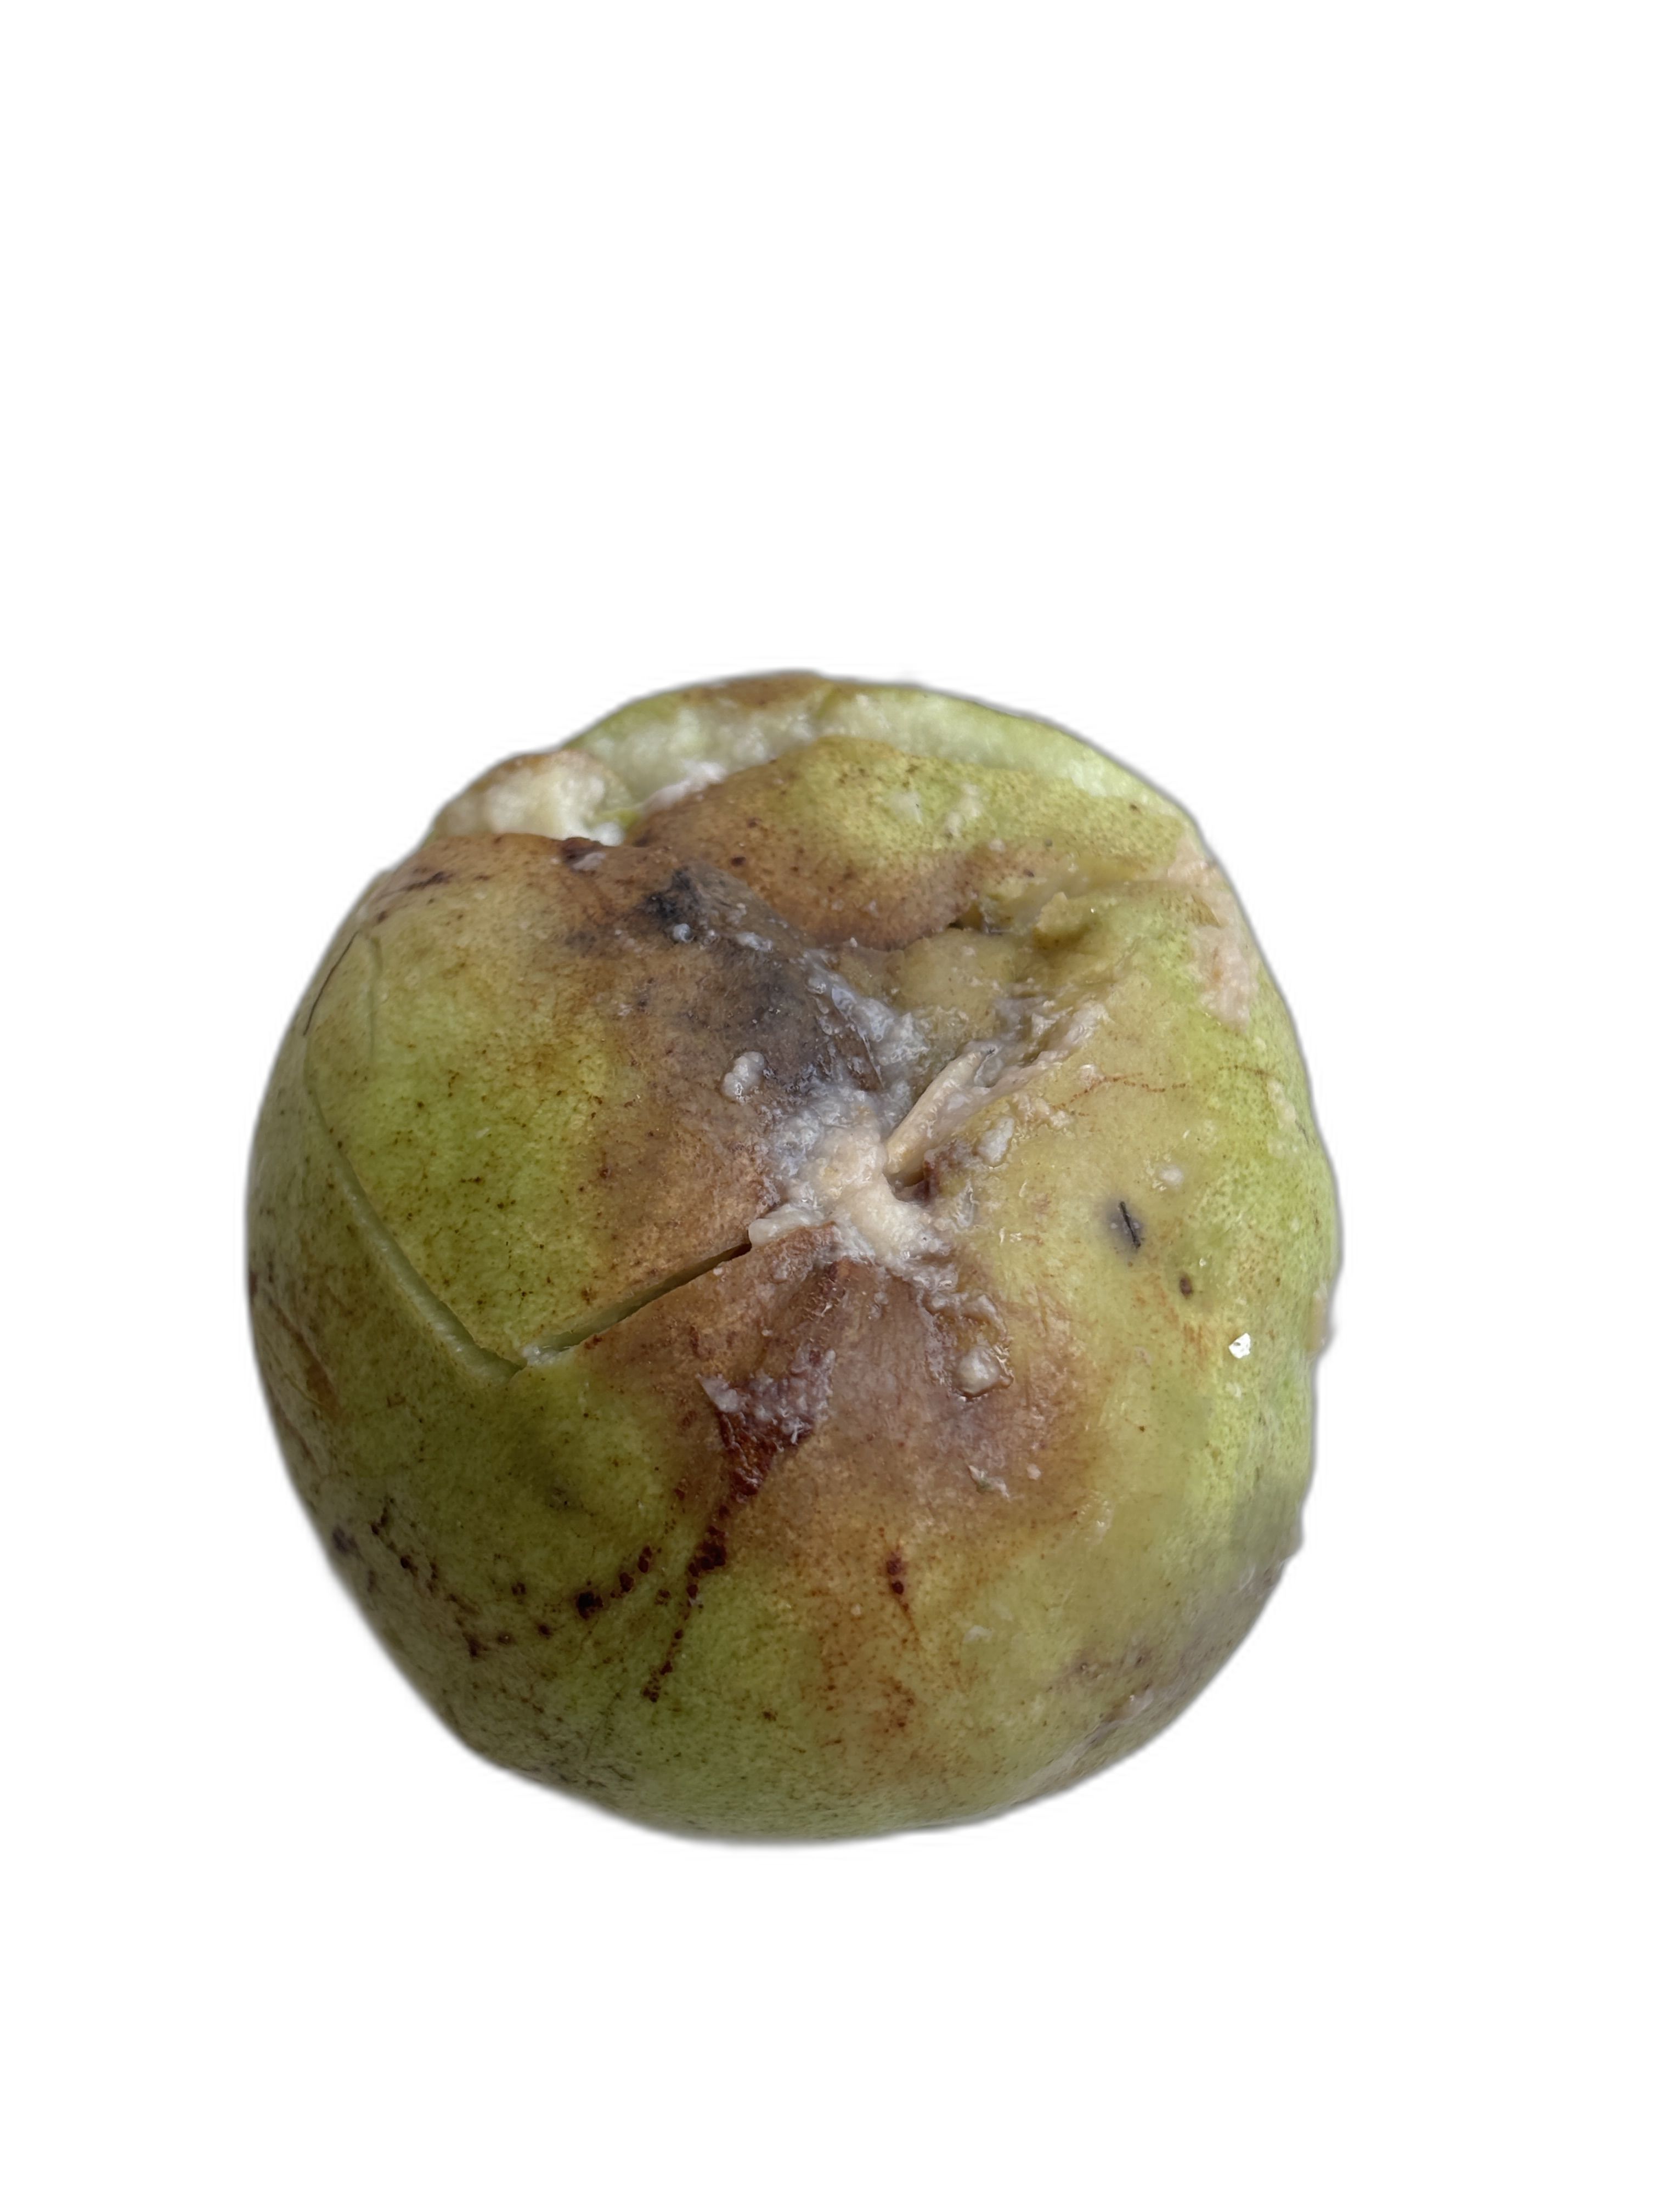
Plant part: fruit
Disease: Styler end root